Brass River

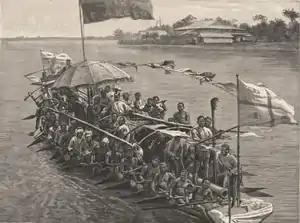
King Koko in His War Canoe on His Way Down the River, The Rising of the Brassmen on the Guinea Coast (1895)

In 1847 the new partnership of Stuart and Douglas bought a 282-ton barque, the "Adriana", and sent it to the Brass River. Their agent was told to offer the local chiefs a share of the profits from palm oil trading on condition they stopped trading in slaves. This was the start of a lucrative new trade.